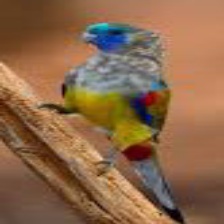
Species: EASTERN BLUEBONNET
Scientific name: NORTHIELLA HAEMATOGASTER